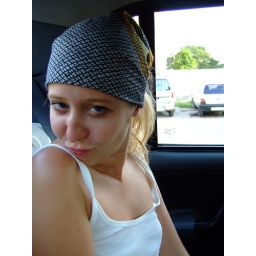
Being ridiculous in the car in Jaipur. Joanna's best blue steel.